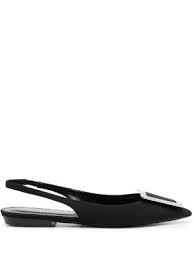
Label: Ballet Flat